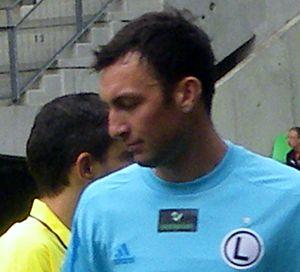
Marijan Antolović, né le 7 mai 1989 à Vinkovci en Yougoslavie, est un footballeur croate. Il occupe actuellement le poste de gardien de but au NK Osijek.